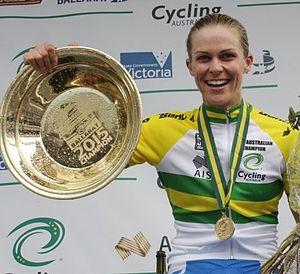
Kimberley Wells est une coureuse cycliste australienne. Elle fait partie de l'équipe Colavita Bianchi. C'est une sprinteuse.